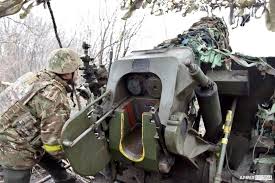
Label: Self Propelled Artillery